USS West Virginia (BB-48)

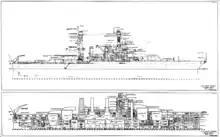
Profile drawing of "West Virginia" as she appeared in 1930

In 1916, design work was completed on the next class of battleships to be built for the United States Navy beginning in 1917. These ships were nearly direct copies of the preceding , with the exception of the main battery, which increased from twelve guns to eight guns. The "Colorado" class proved to be the last class of battleships completed of the standard type.